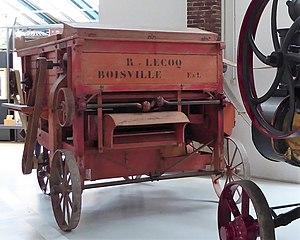
batteuse ""R. Lecoq Boisville E &amp
Le Compa, conservatoire de l’agriculture, est un musée départemental situé à Mainvilliers, mêlant sciences, histoires, techniques et arts.
Boisville-la-Saint-Père est une commune française située dans le département d'Eure-et-Loir en région Centre-Val de Loire.